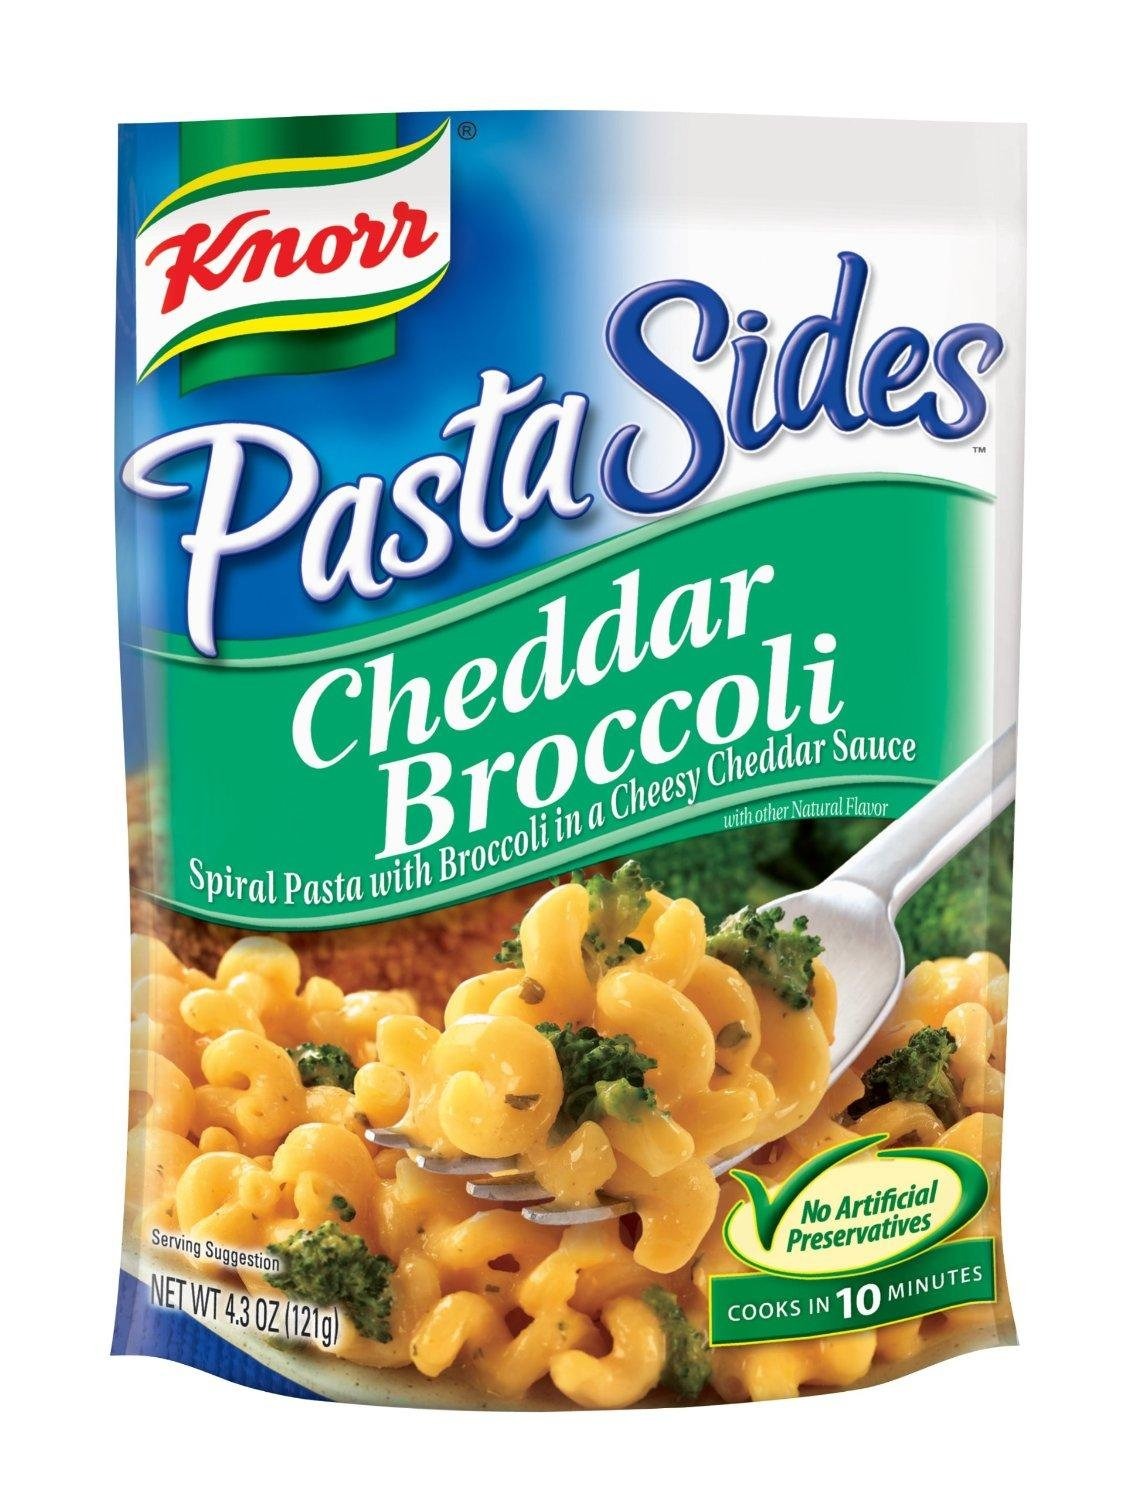
Item Name: Knorr Pasta Sides: Cheddar Broccoli (Pack of 4) 4.3 oz Bags
Bullet Point 1: Spiral Pasta with Broccoli in a Cheesy Cheddar Sauce
Bullet Point 2: 5 Pack Listing
Value: 17.2
Unit: Ounce

Price: 1.39